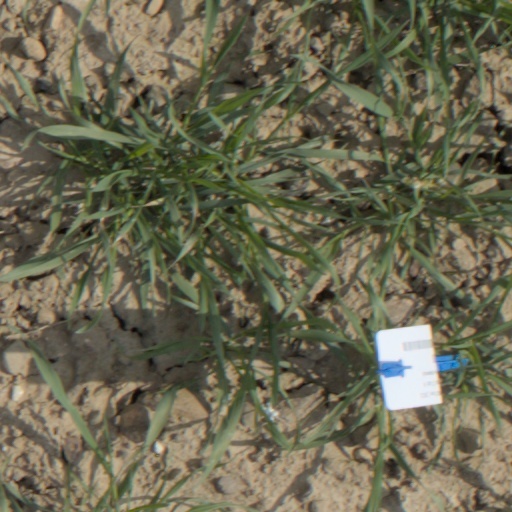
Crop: wheat